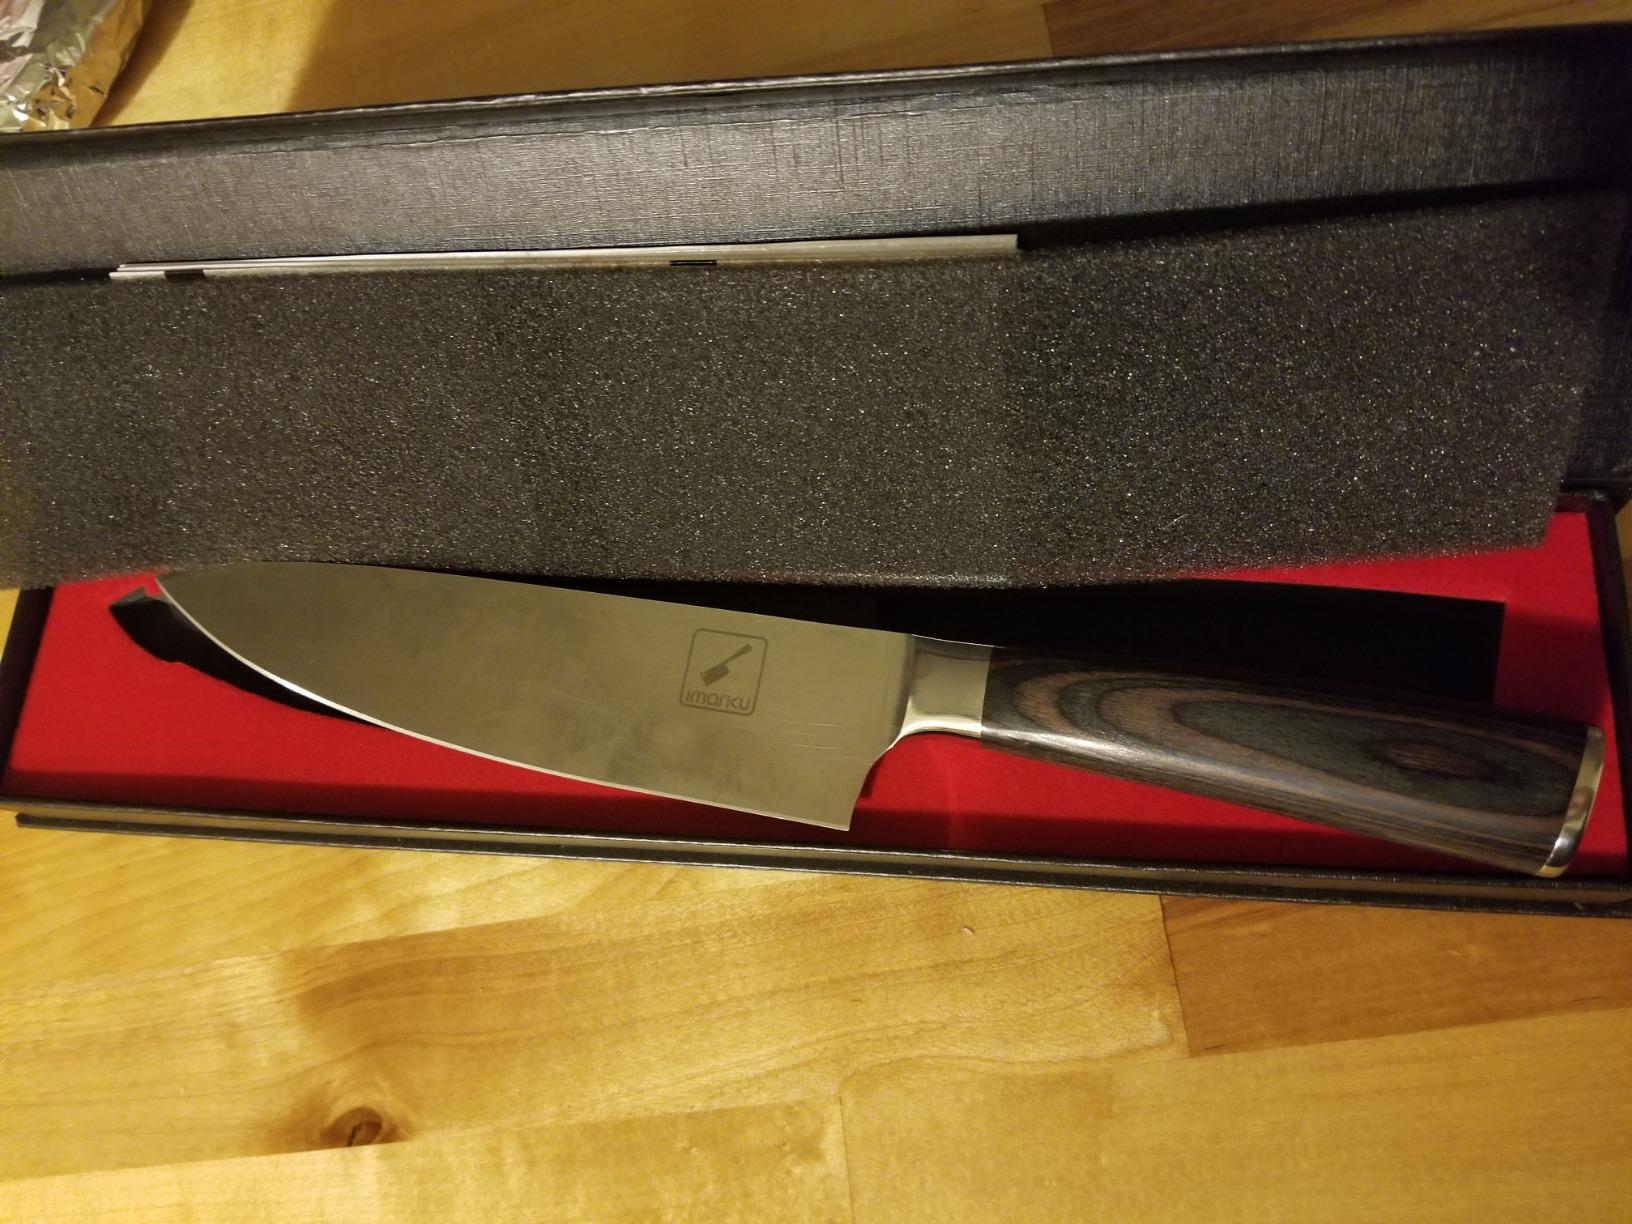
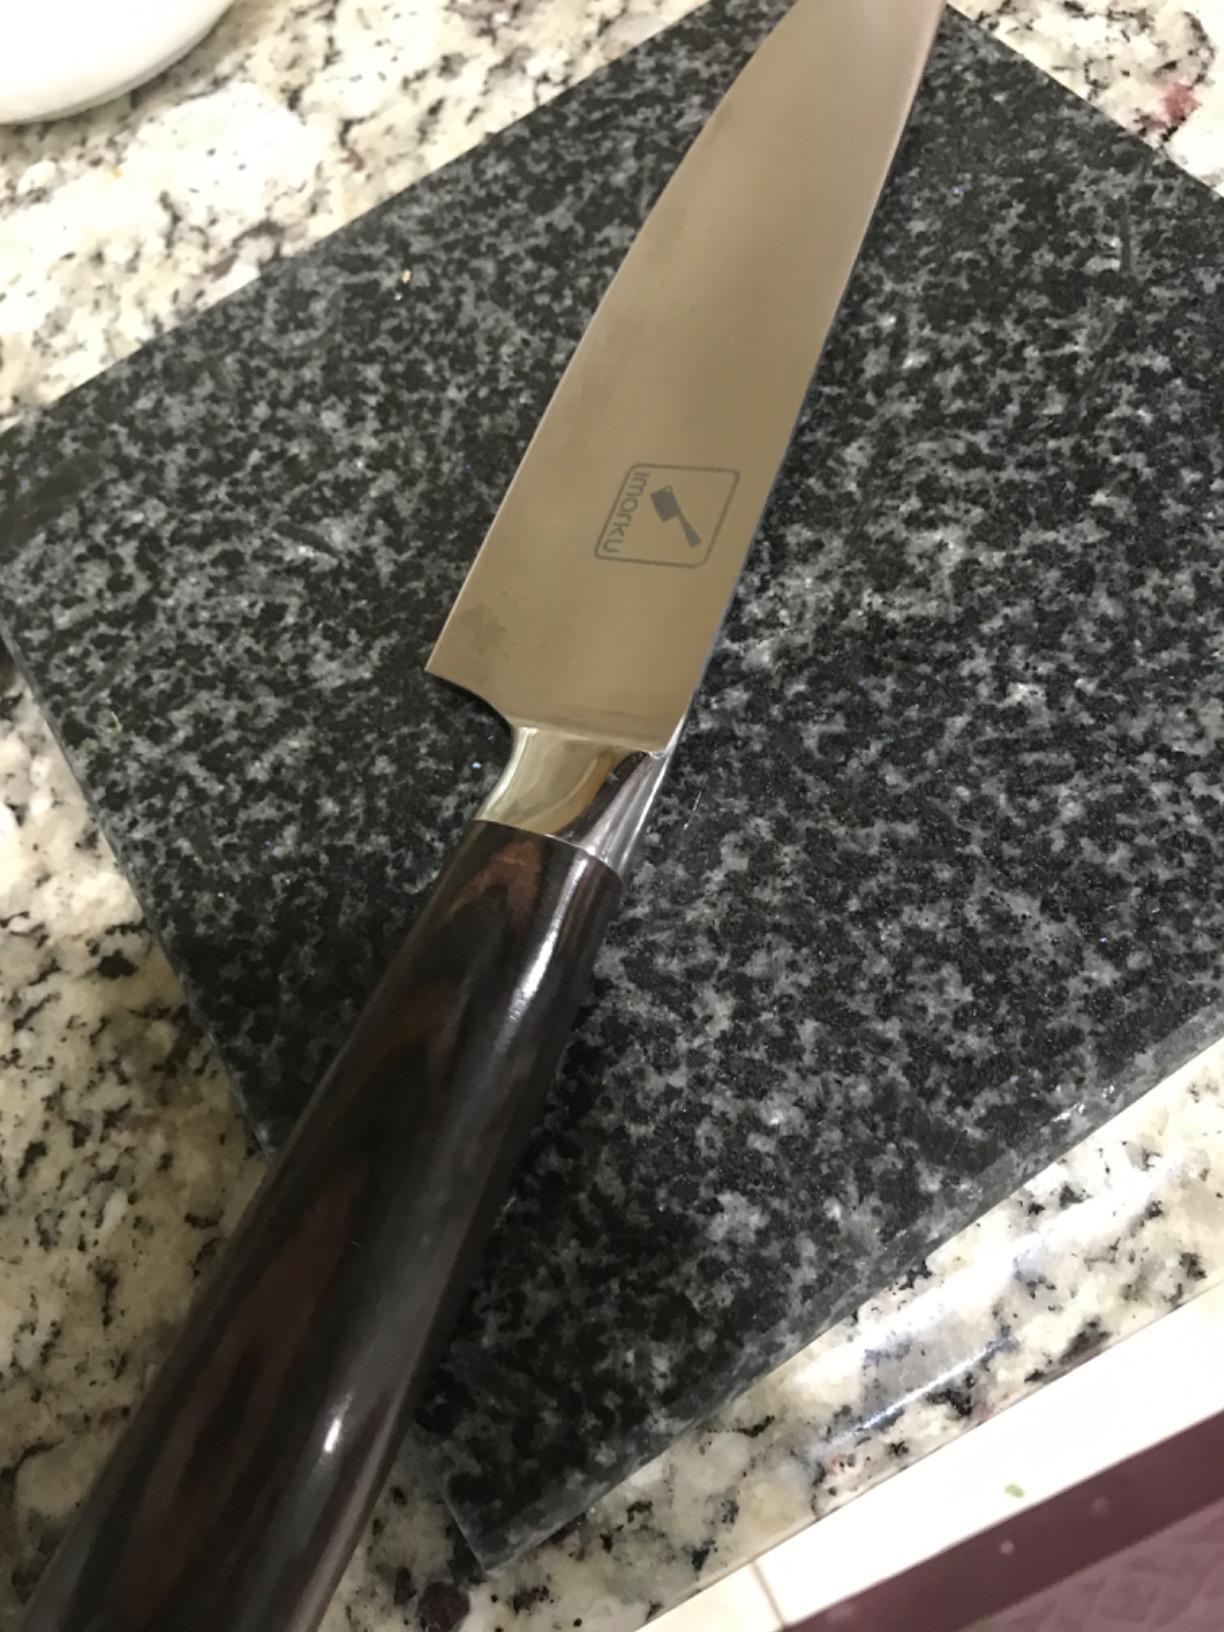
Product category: items_knife
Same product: yes